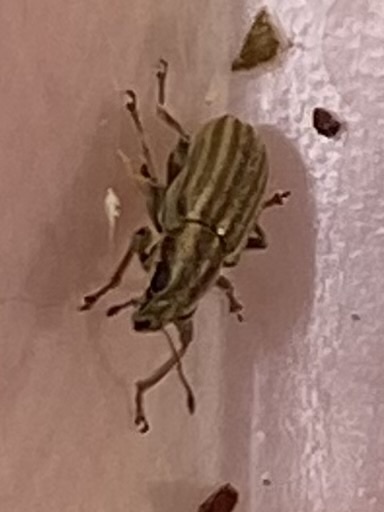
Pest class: pea_leaf_weevil